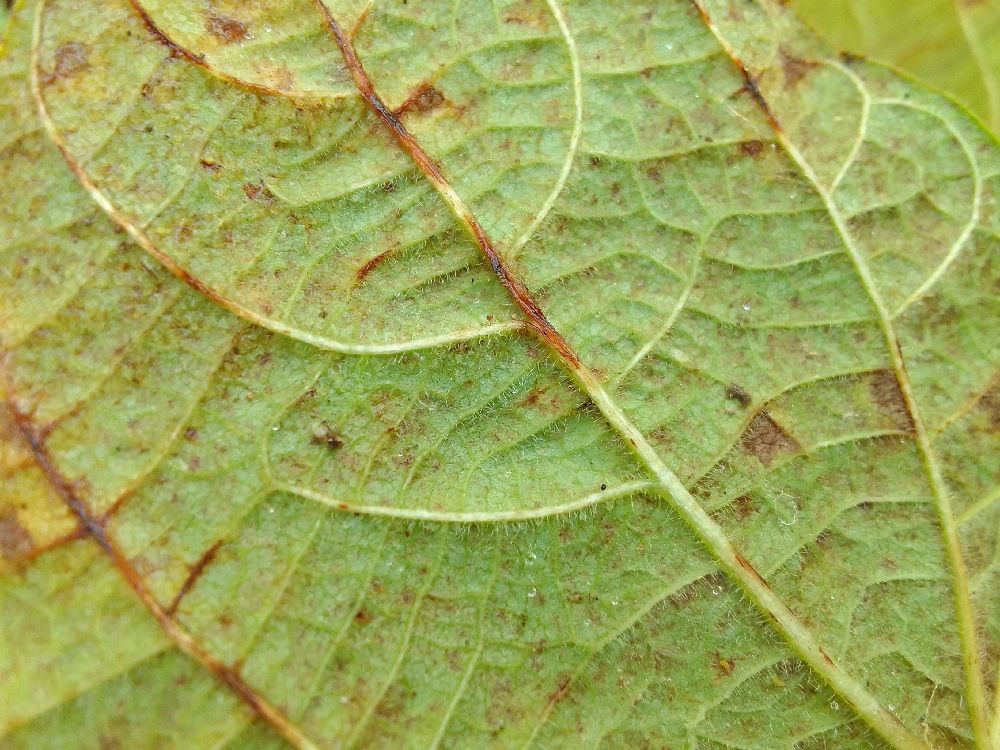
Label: anthracnose